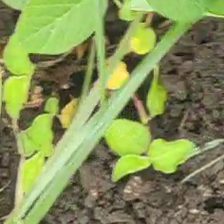
Weed species: Kena_(Commplina_benghalensio)